Baháʼí Faith in Hungary

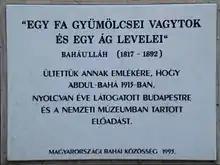
Plaque in the park of the National Museum, in memory of ʻAbdu'l-Bahá's visit to Budapest 80 years ago

According to reports of the time dozens of people associated themselves with the religion during his stay. Among them was Arminius Vambery though later that year he died. However, there is little record of this group of people aside from Vambery continuing to associate himself with the religion.